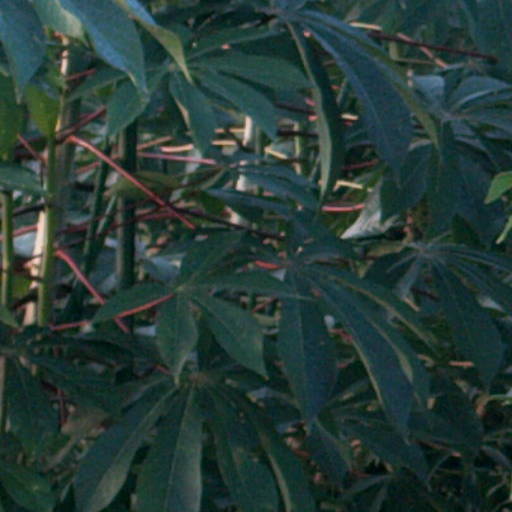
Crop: cassava